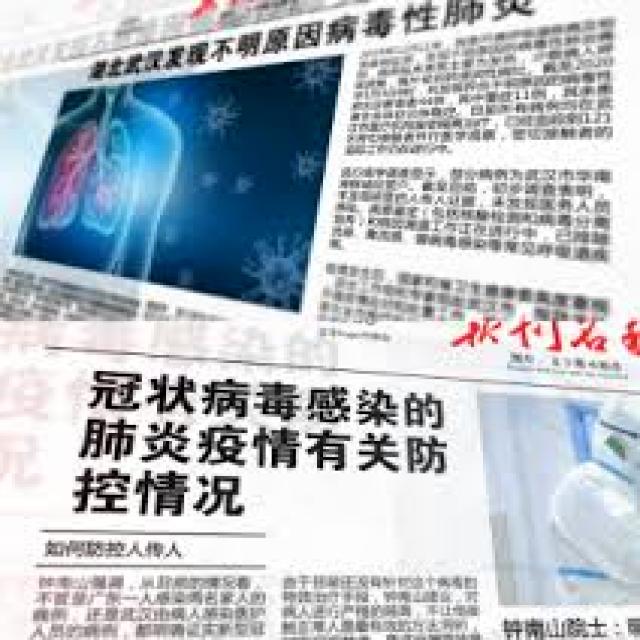
Label: Paper